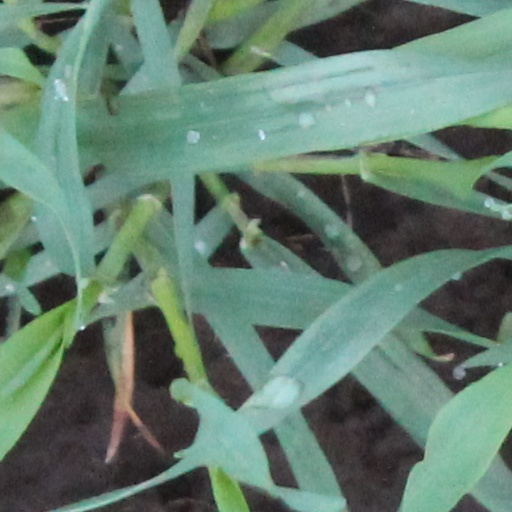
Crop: wheat